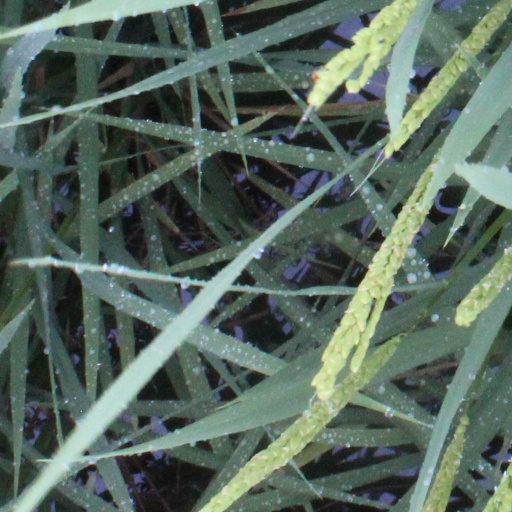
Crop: rice